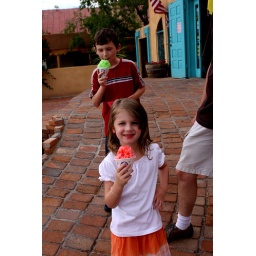
Her shirt was covered in red syrup five minutes later.